Gaisburger Marsch
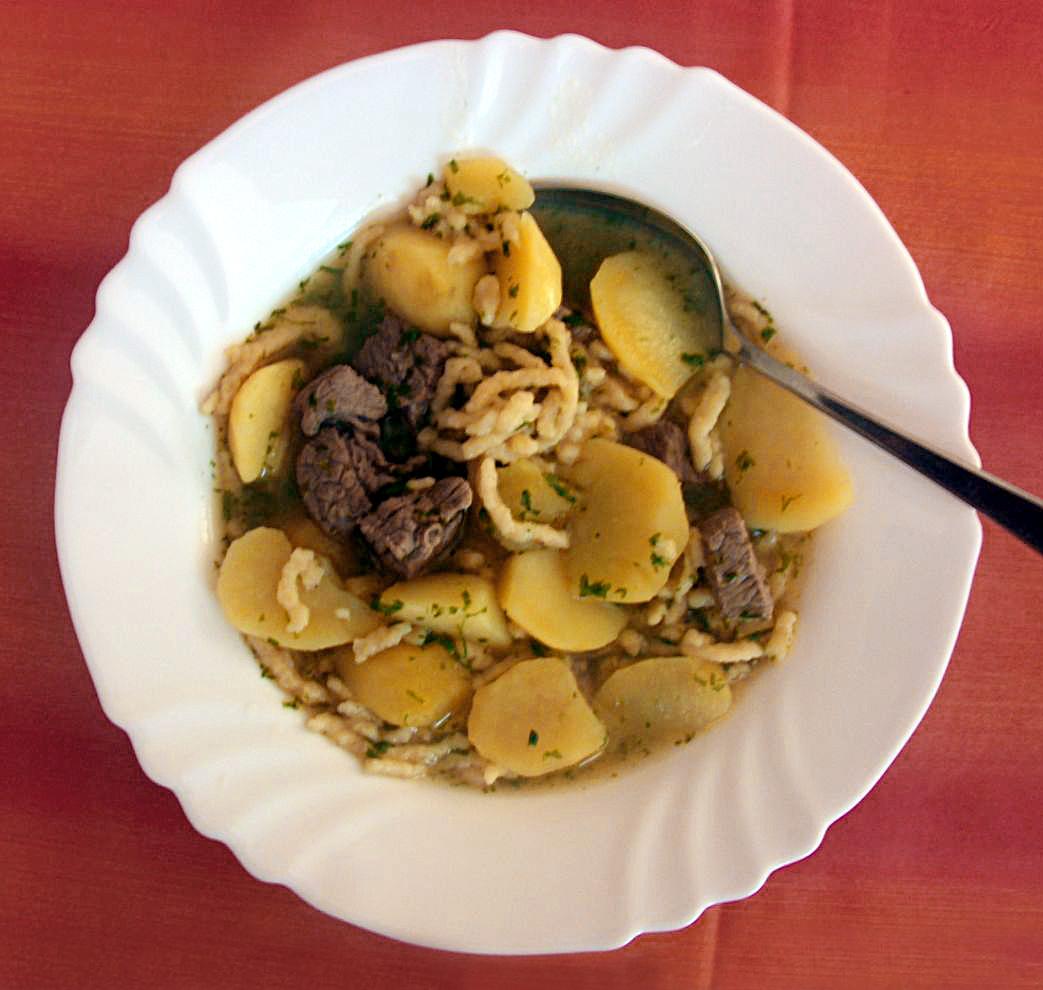
Also known as:
de - German: Gaisburger Marsch
es - Spanish: Gaisburger Marsch
it - Italian: Gaisburger Marsch
ru - Russian: Гайсбургский марш
uz - Uzbek: Gaysburg marshi
Category: stew (beef stew)
Cuisine: German
Associated cuisines: German
Area: Swabia
Countries: Germany
Region: Western Europe, , , ,
This dish is a beef stew where the meat, cooked in a strong beef broth, is cut into cubes and served with cooked potatoes and Spätzle.